Dominion Steel and Coal Corporation

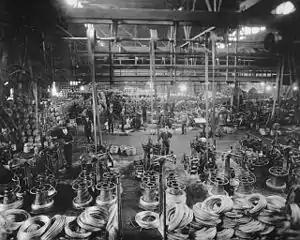
Sydney wire mill

Further consolidation of industrial activity on Cape Breton Island saw SCOTIA taken over in 1917 by American investors as its steel mill had closed in 1914, and the company focused on coal mining in Sydney Mines and manufactured steel products at its extensive facilities in Trenton, Pictou County.